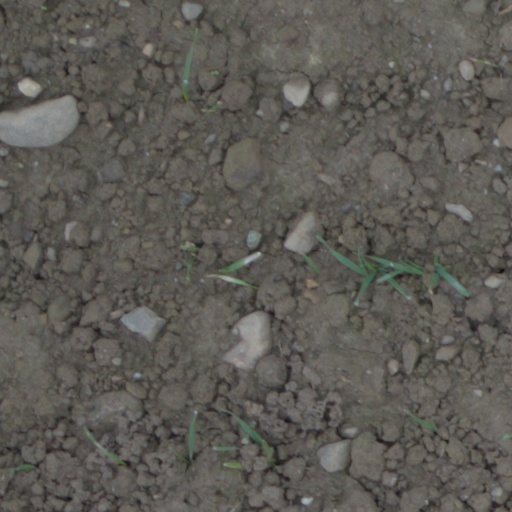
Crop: wheat